Mei County

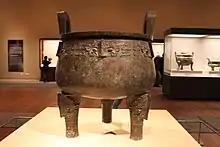
Western Zhou bronze ding found in Mei County

Mei County or Meixian is a county under the jurisdiction of the prefecture-level city of Baoji, in the west of Shaanxi province, China. It is one of the birthplaces of the Western Zhou culture, during which it was known as Taiguo (邰国). In 794 BC Duke Zhuang of Qin established a town known as Yiyi at its location. During the Eastern Han dynasty it became known as Yinwu. In 2003, 27 Zhou culture bronze ding vessels an other bronzeware were found in Lijia village of Mei County.